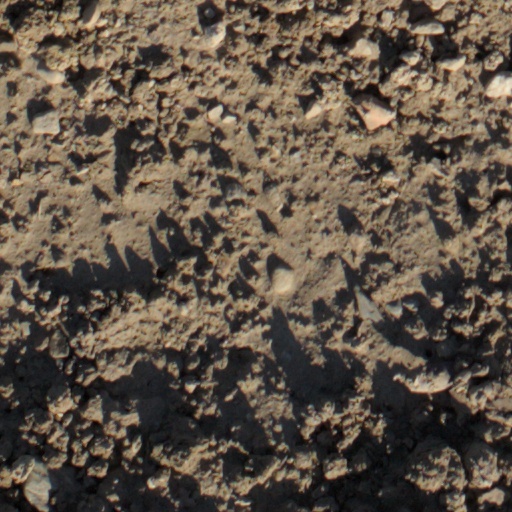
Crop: wheat